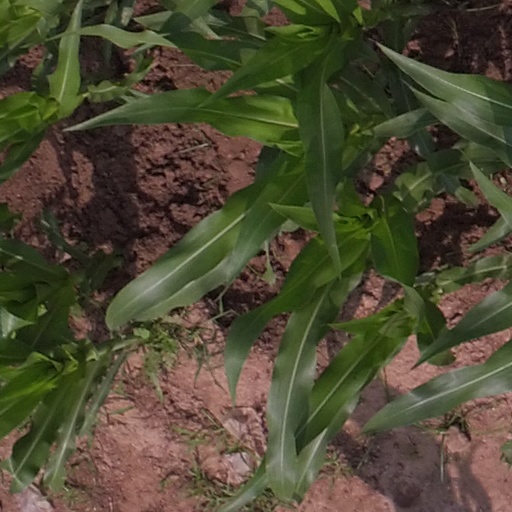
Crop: maize; corn